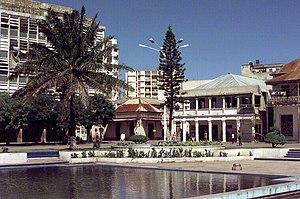
Beira est une ville portuaire du Mozambique et la capitale de la province de Sofala. Elle est située sur la rive gauche du fleuve Pungue, à son embouchure dans l'océan Indien, à 720 km au nord-est de Maputo. Sa population s'élevait à 436 240 habitants en 2007.